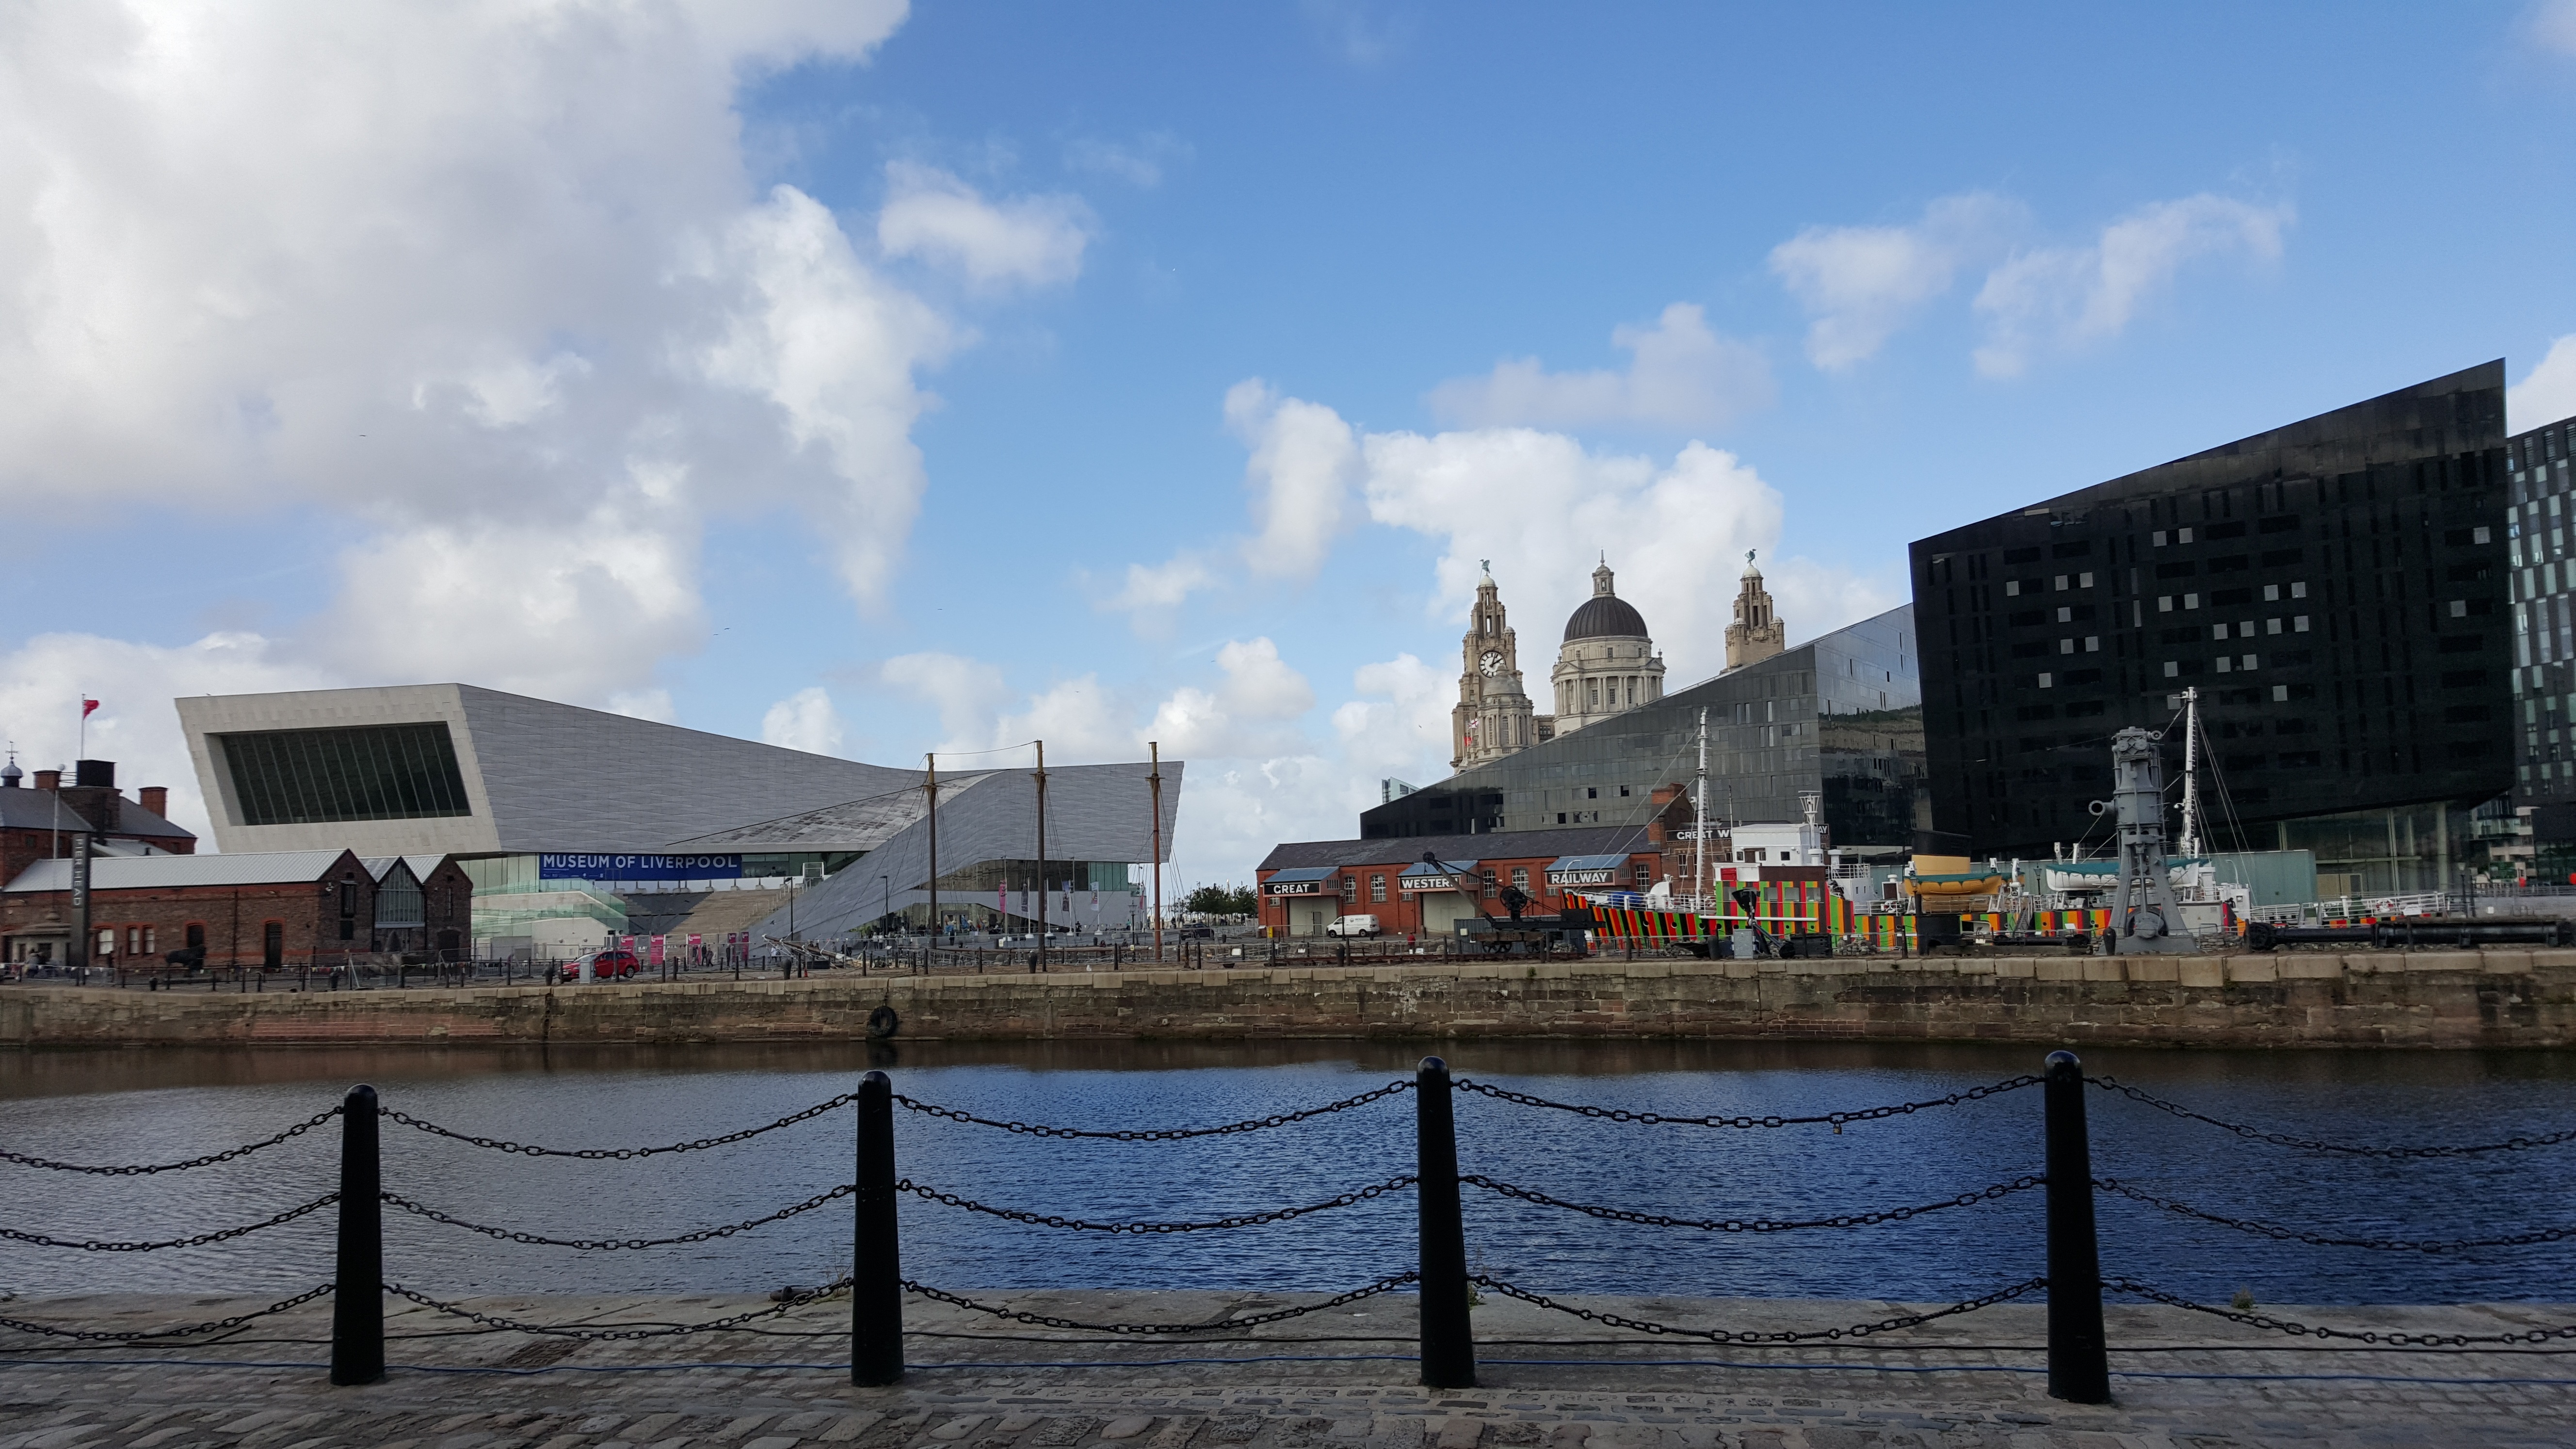
architecture, skyline, city, cityscape, downtown, reflection, tourism, stadium, liverpool, merseyside, urban area, river mersey, human settlement